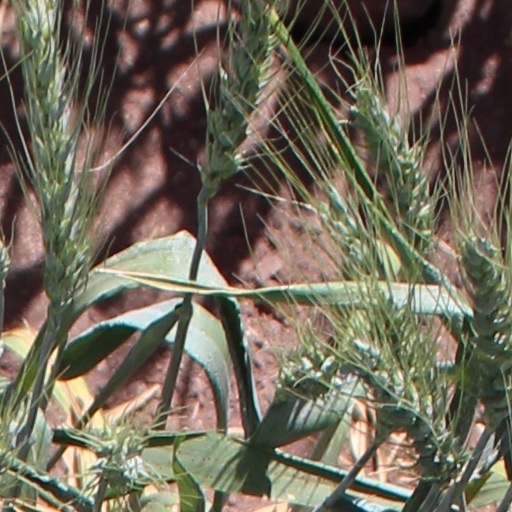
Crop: wheat